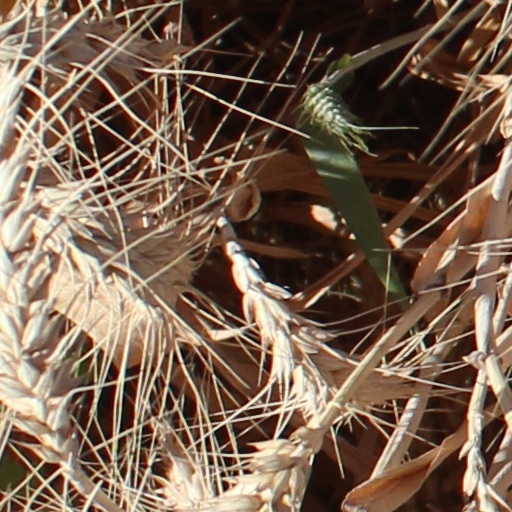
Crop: wheat